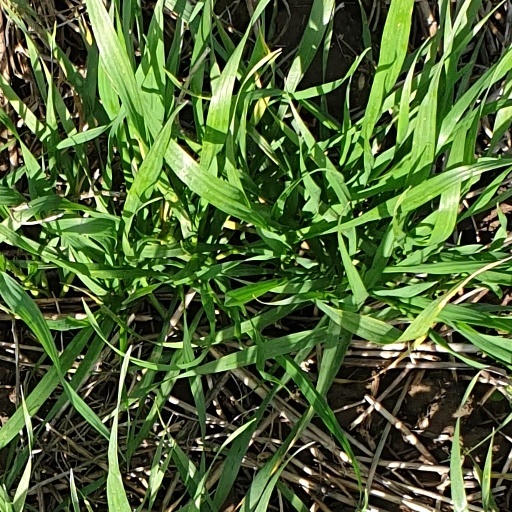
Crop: wheat